December 2016 Istanbul bombings

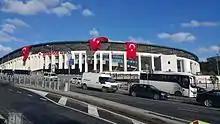

On the evening of 10 December 2016, two explosions caused by a car bombing and suicide bombing in Istanbul's Beşiktaş municipality killed 48 people and injured 166 others. 39 of those killed were police officers, 7 were civilians and 2 were perpetrators. The Kurdistan Freedom Hawks (TAK) assumed responsibility, claiming that their members killed more than 100 police officers.